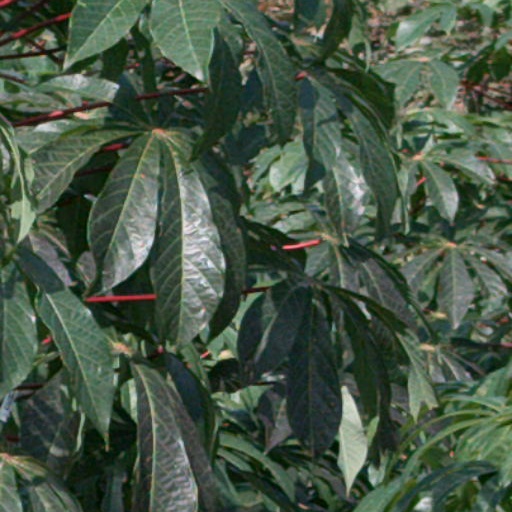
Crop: cassava